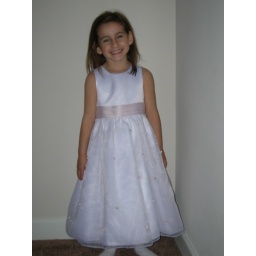
Lindsey's going to be in a wedding as a flower girl this summer. This is the dress she'll wear